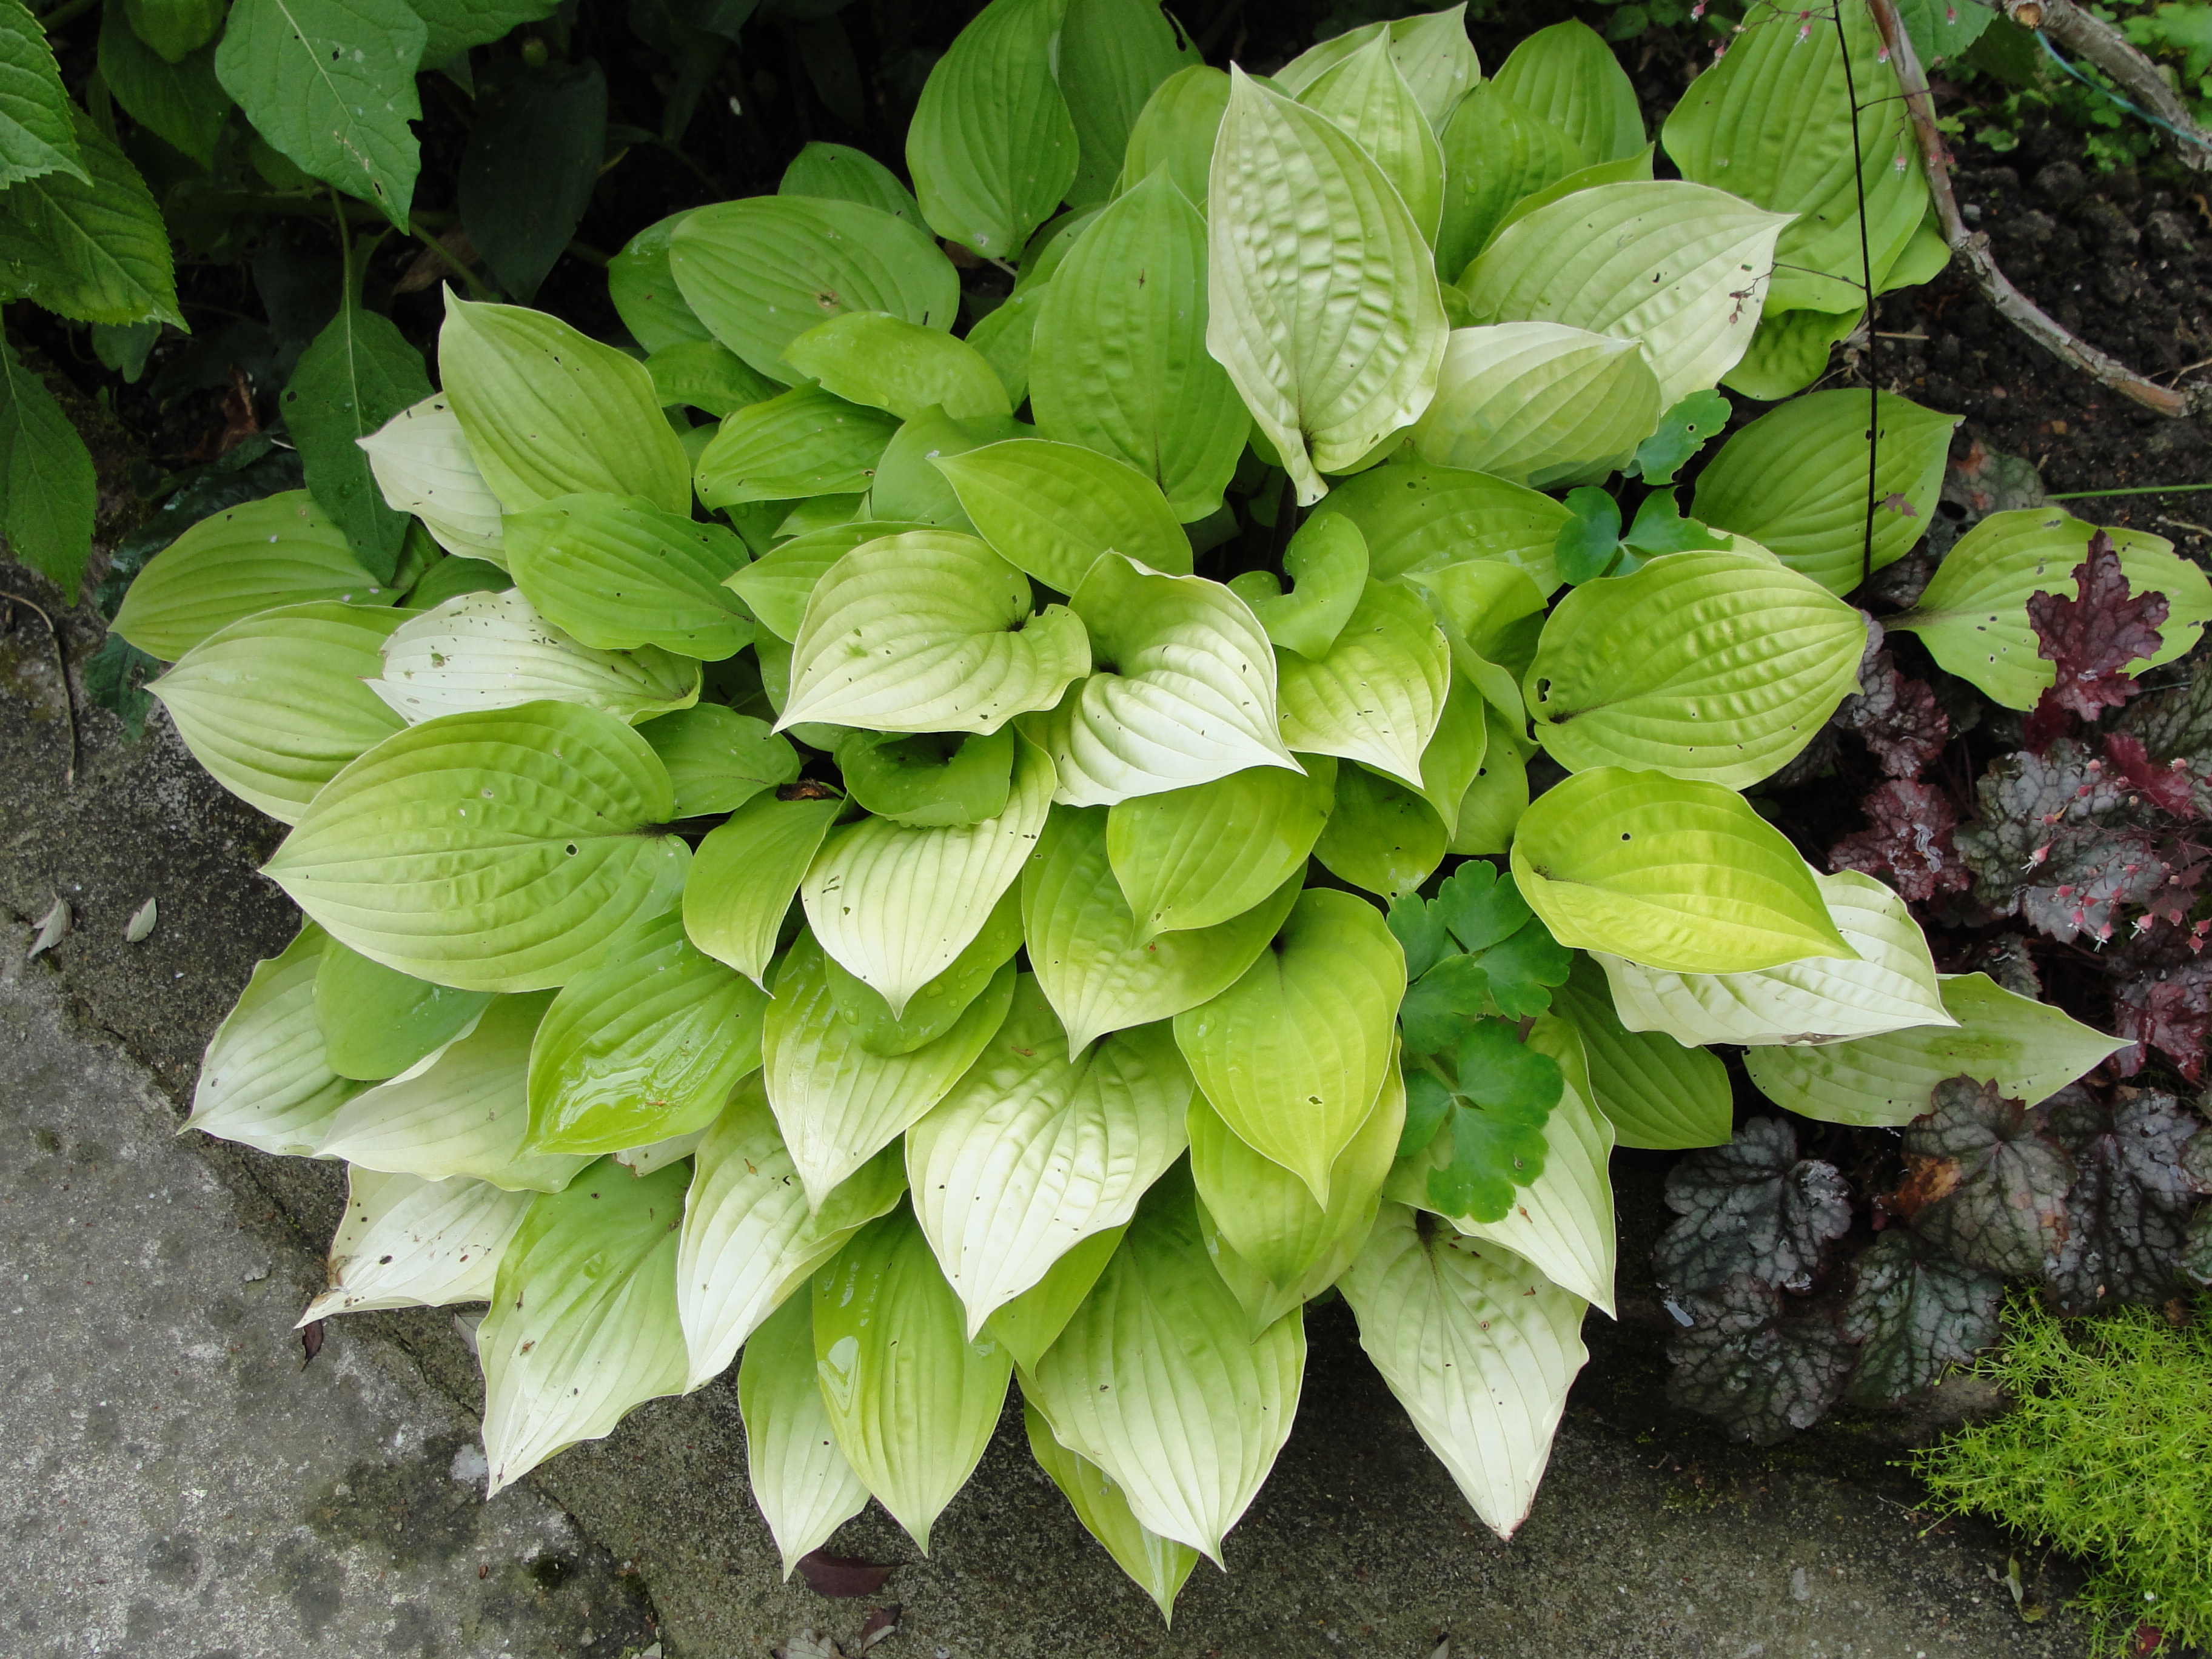
nature, plant, leaf, herb, groundcover